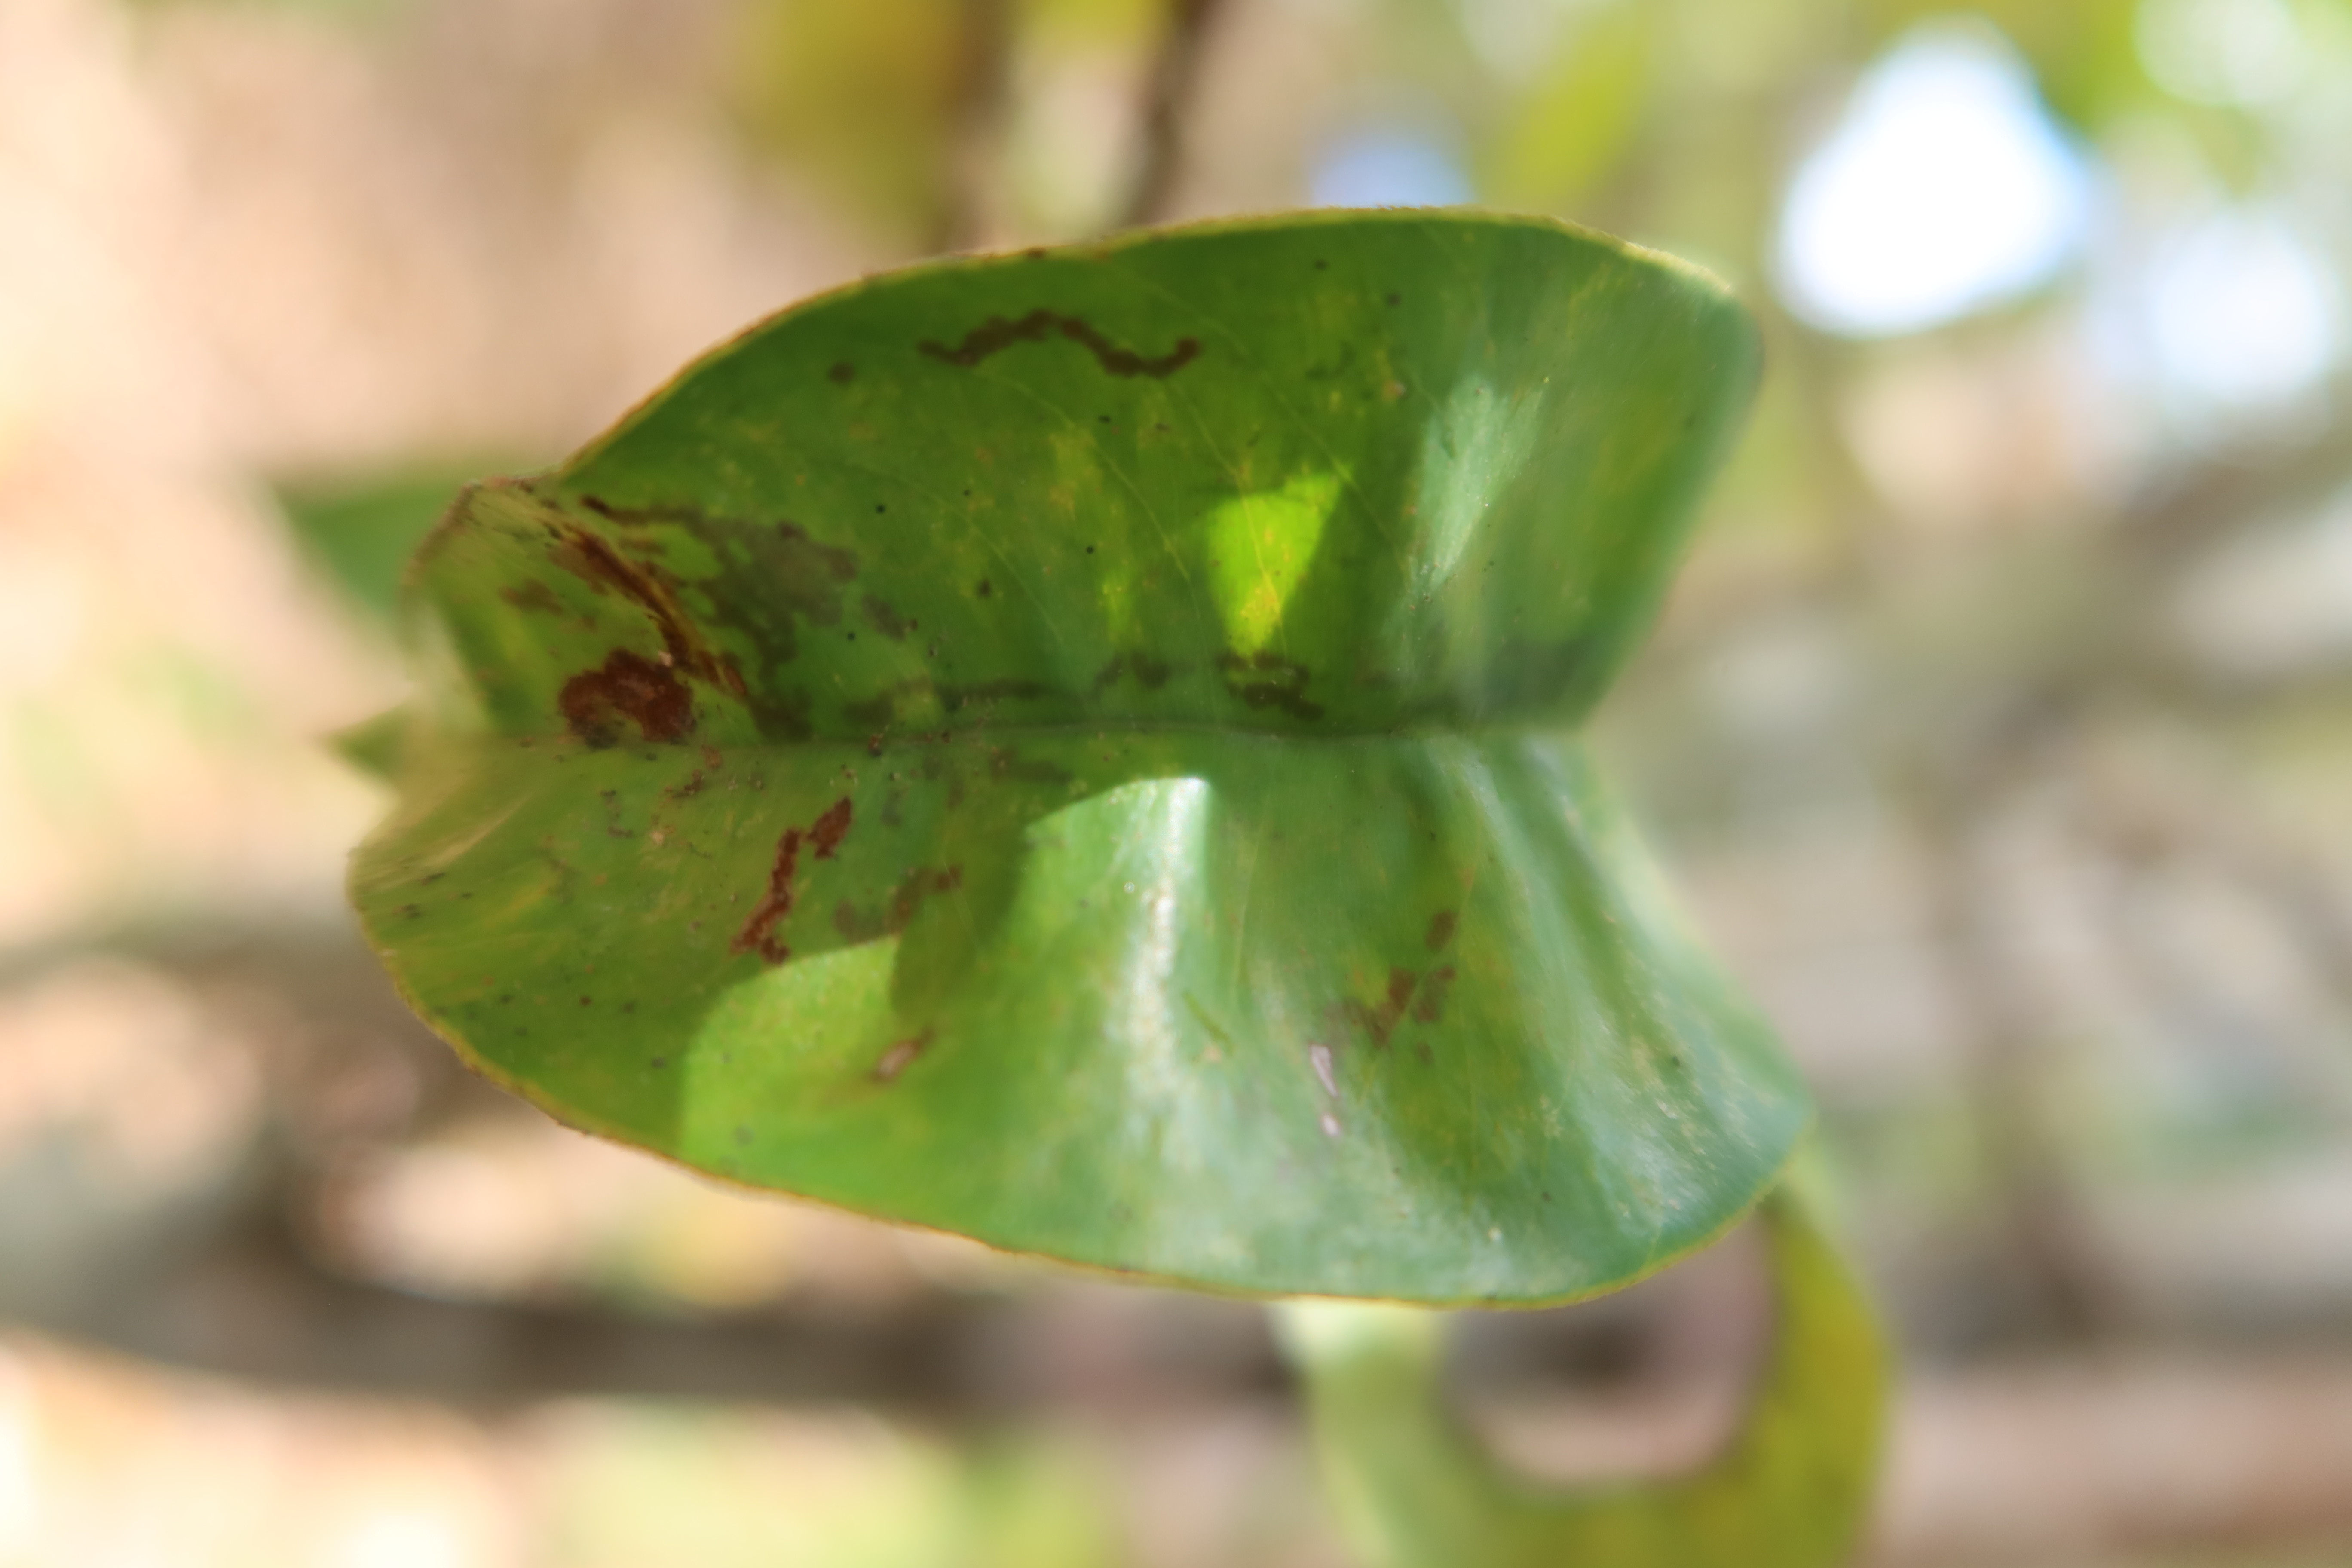
Label: Mosaic Viruses